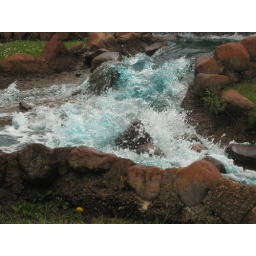
water falls at golf course by fith third ball park